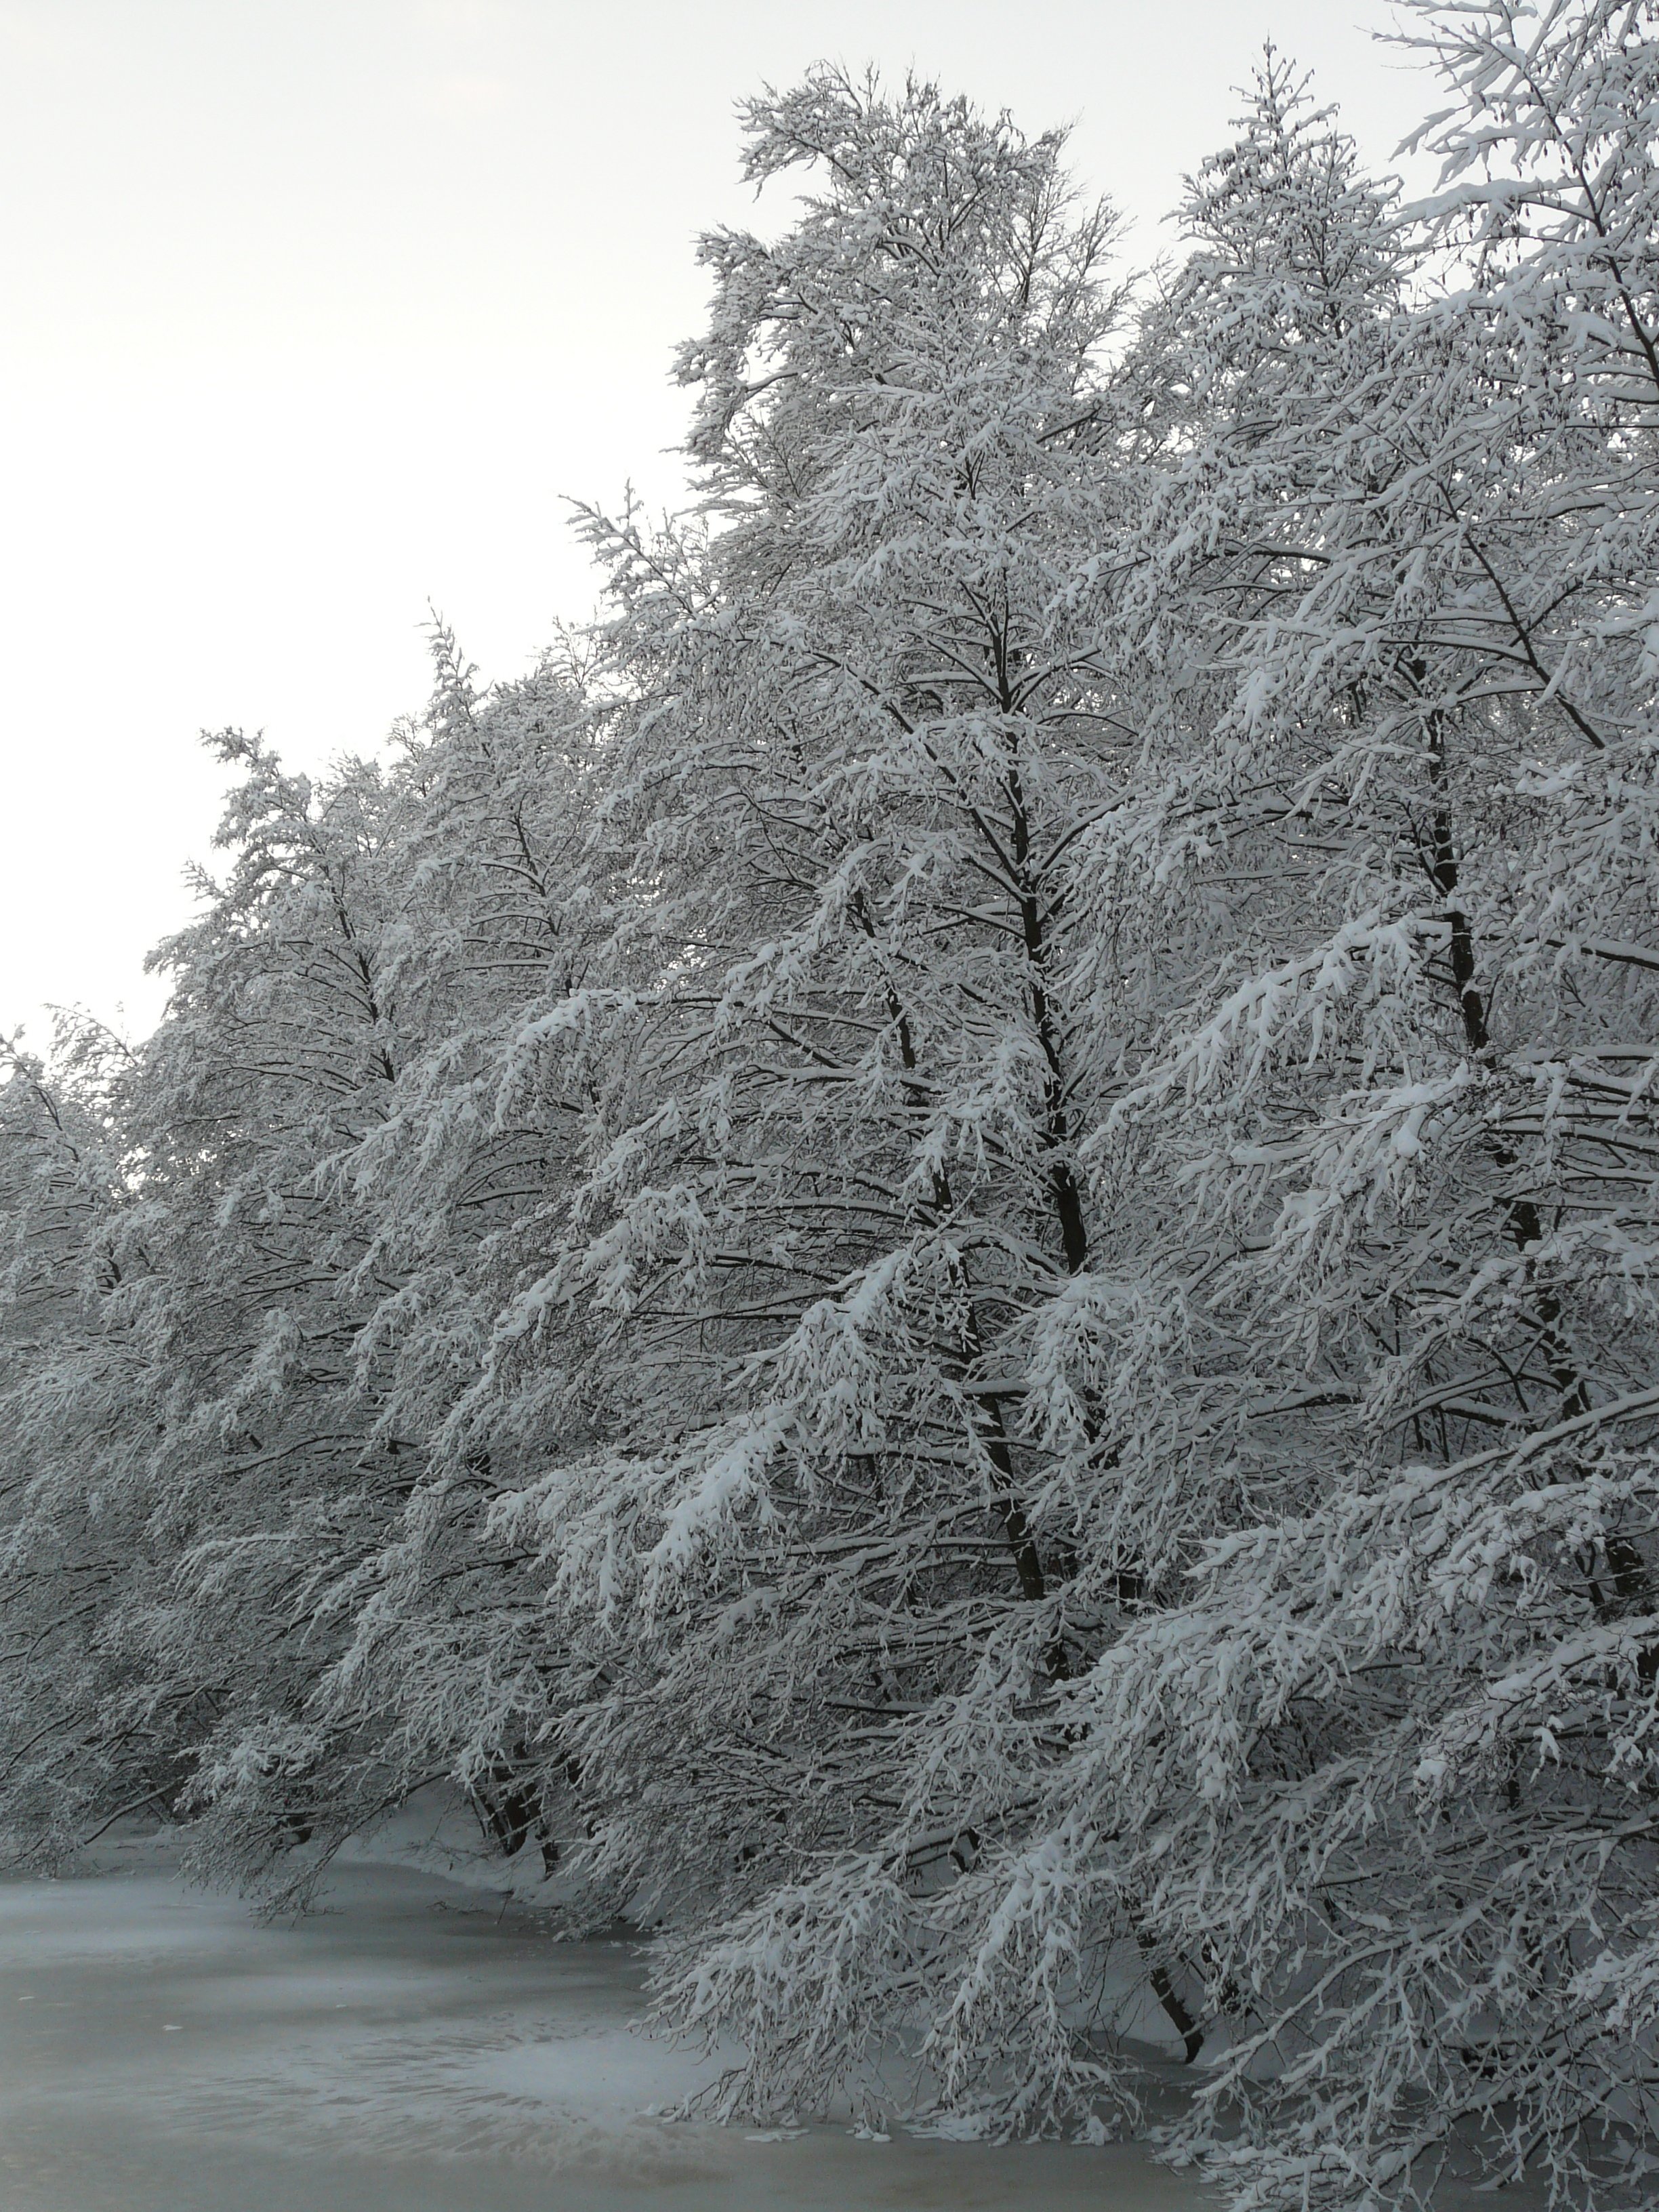
tree, branch, snow, cold, winter, plant, white, flower, frost, ice, weather, snowy, season, trees, icy, wintry, freezing, atmospheric phenomenon, woody plant